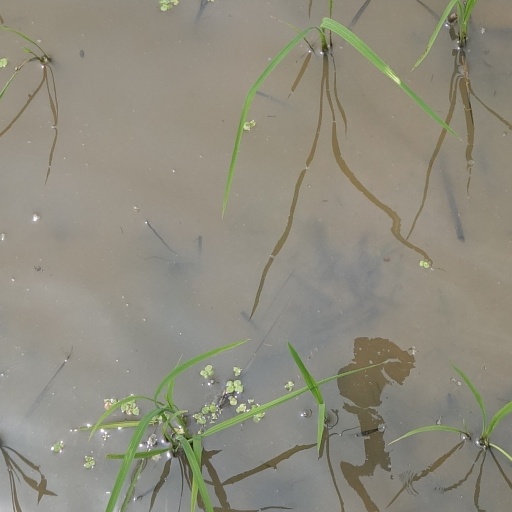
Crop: rice